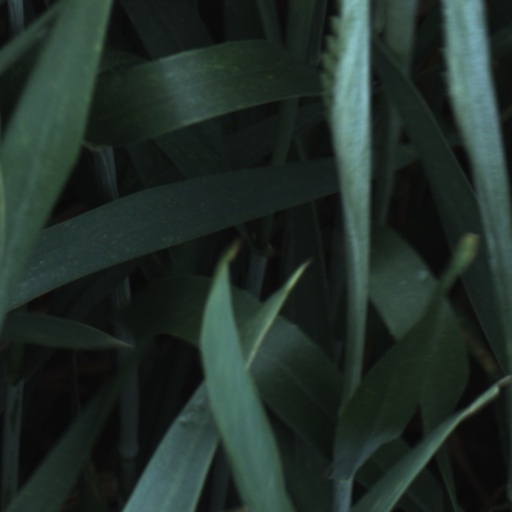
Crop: wheat